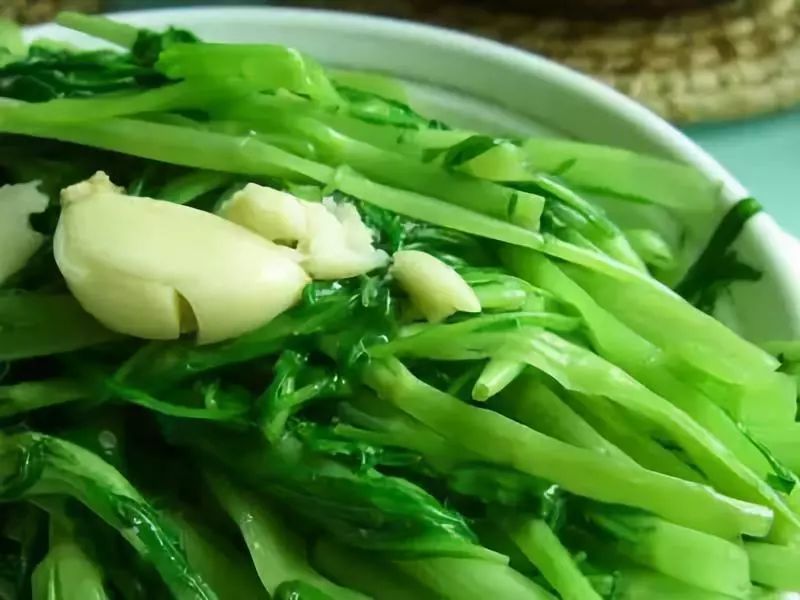
Label: trash